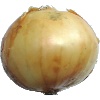
Label: Onion White 1